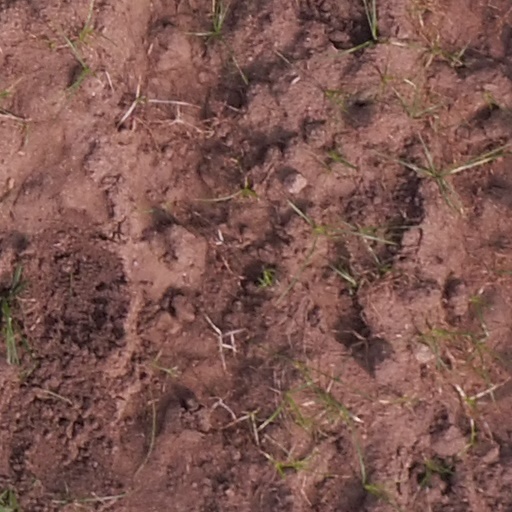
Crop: maize; corn